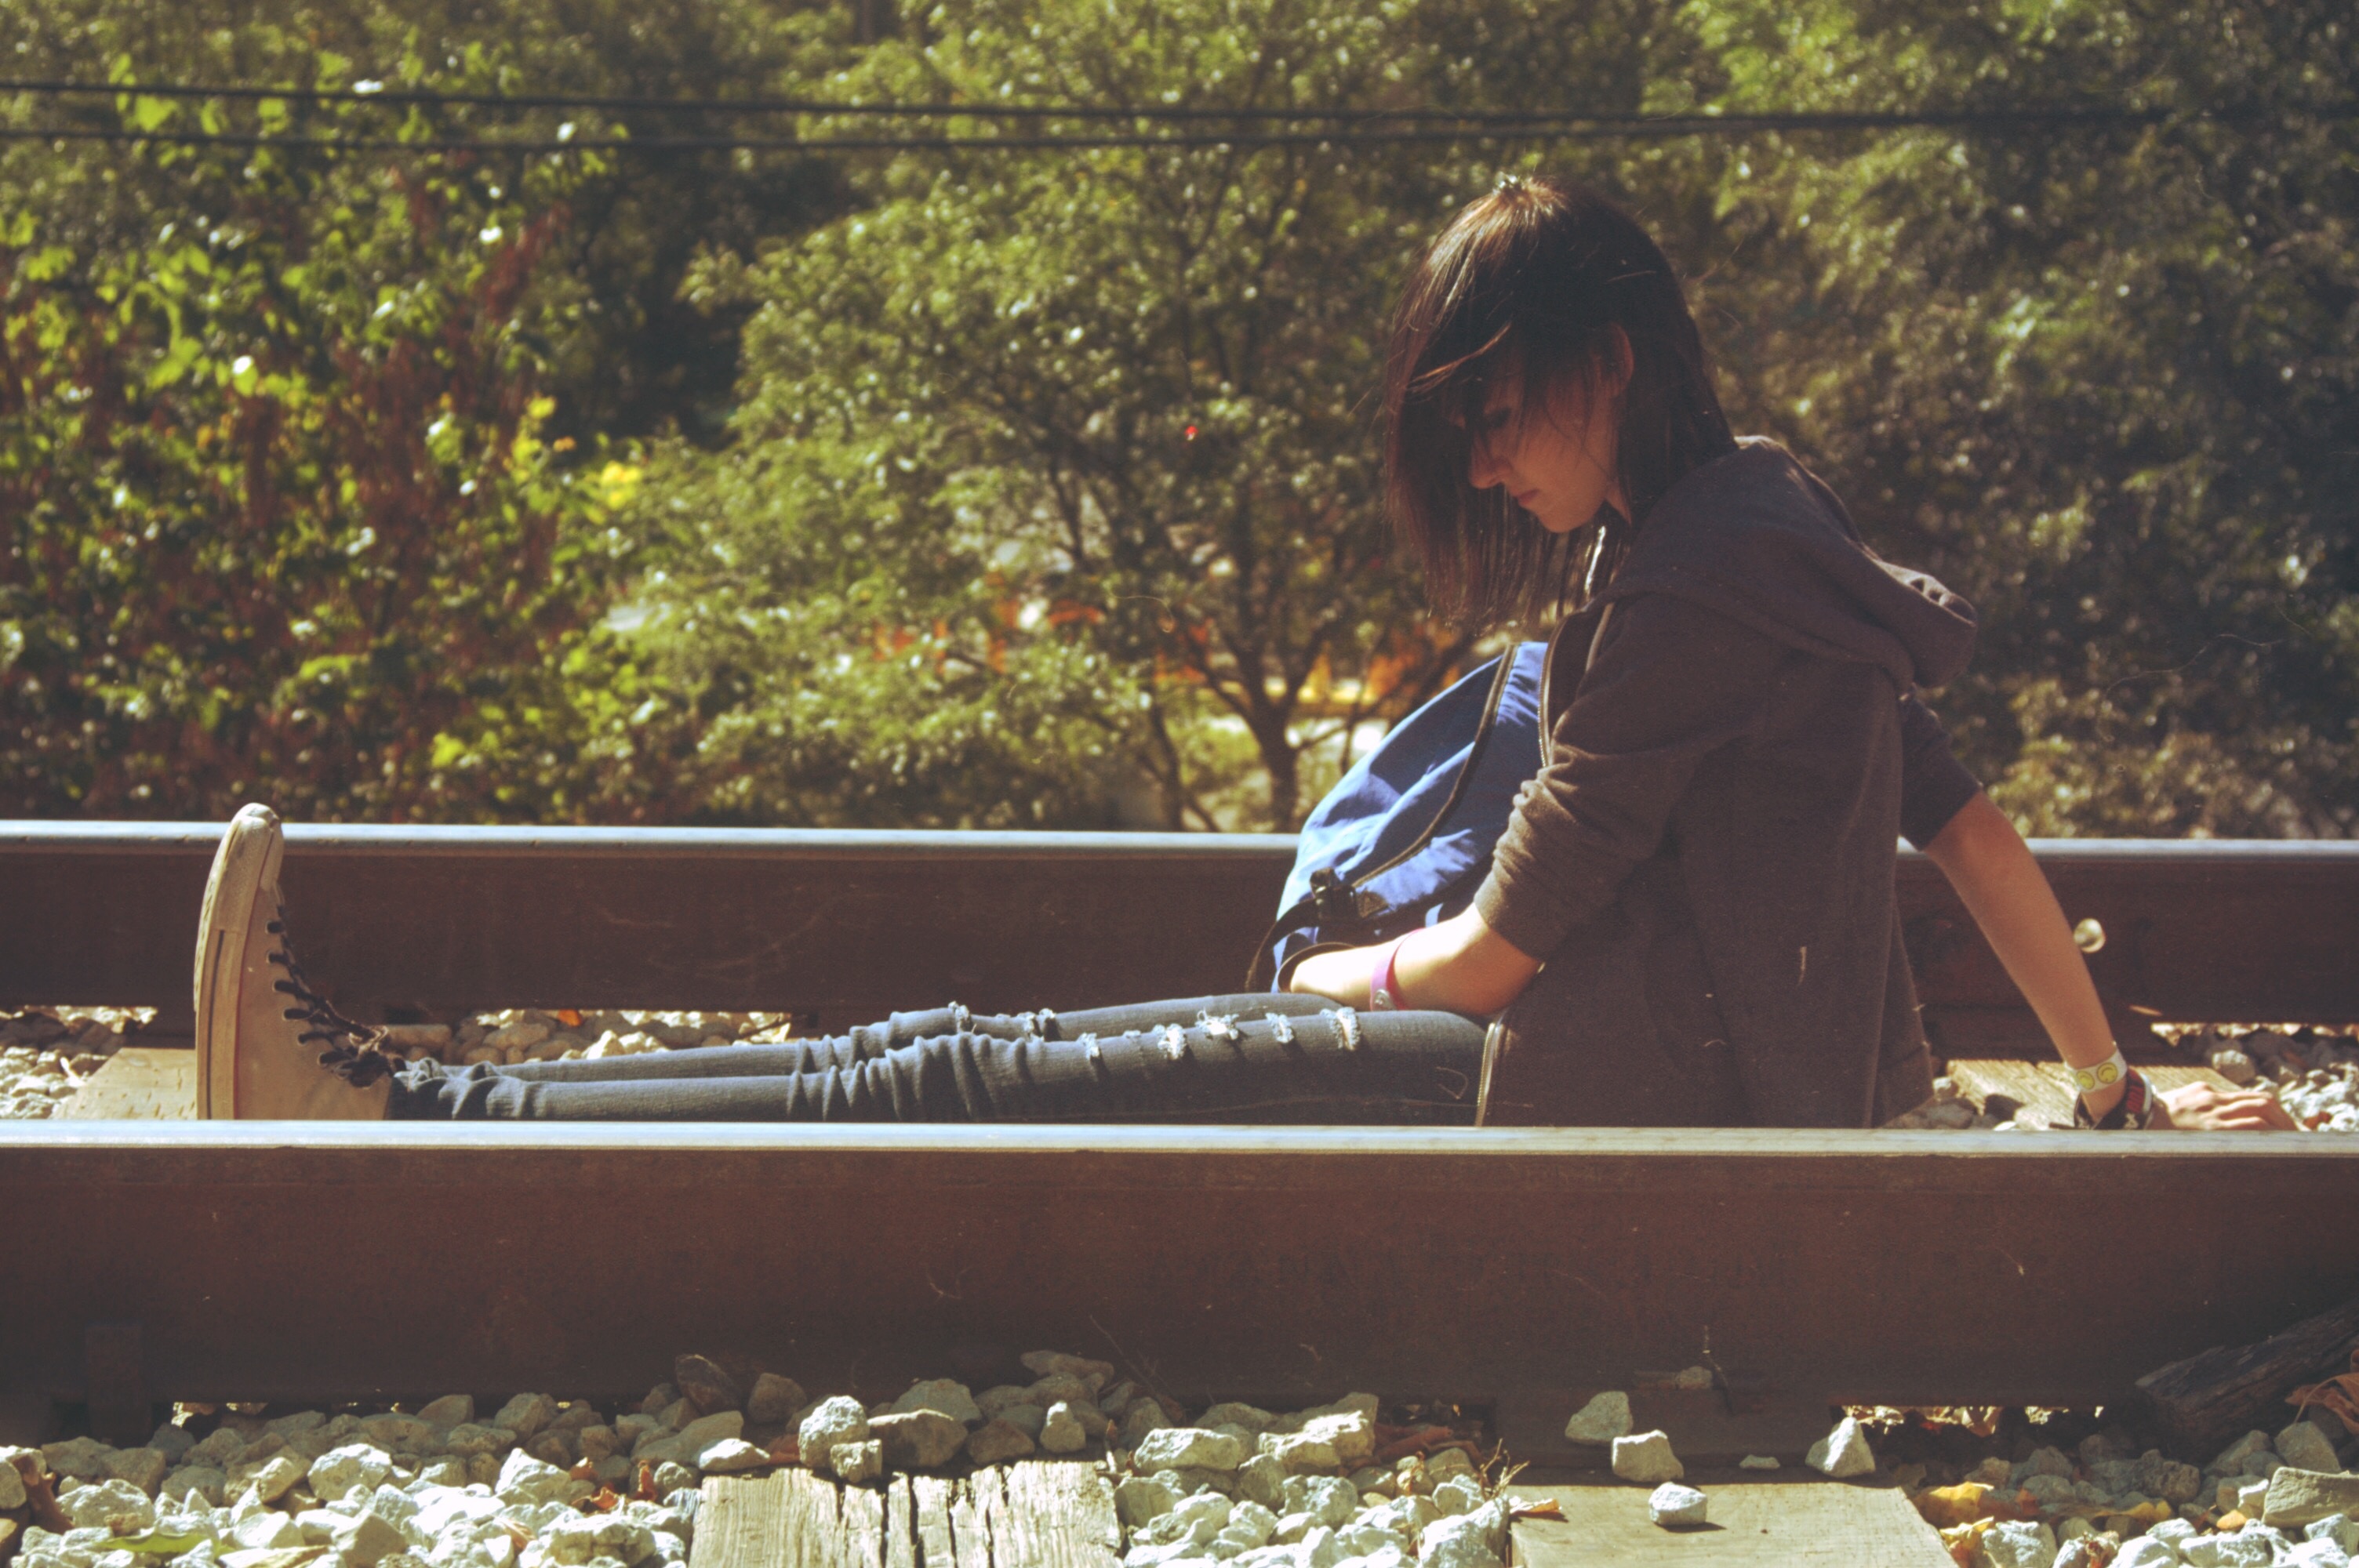
vehicle, string instrument, plucked string instruments